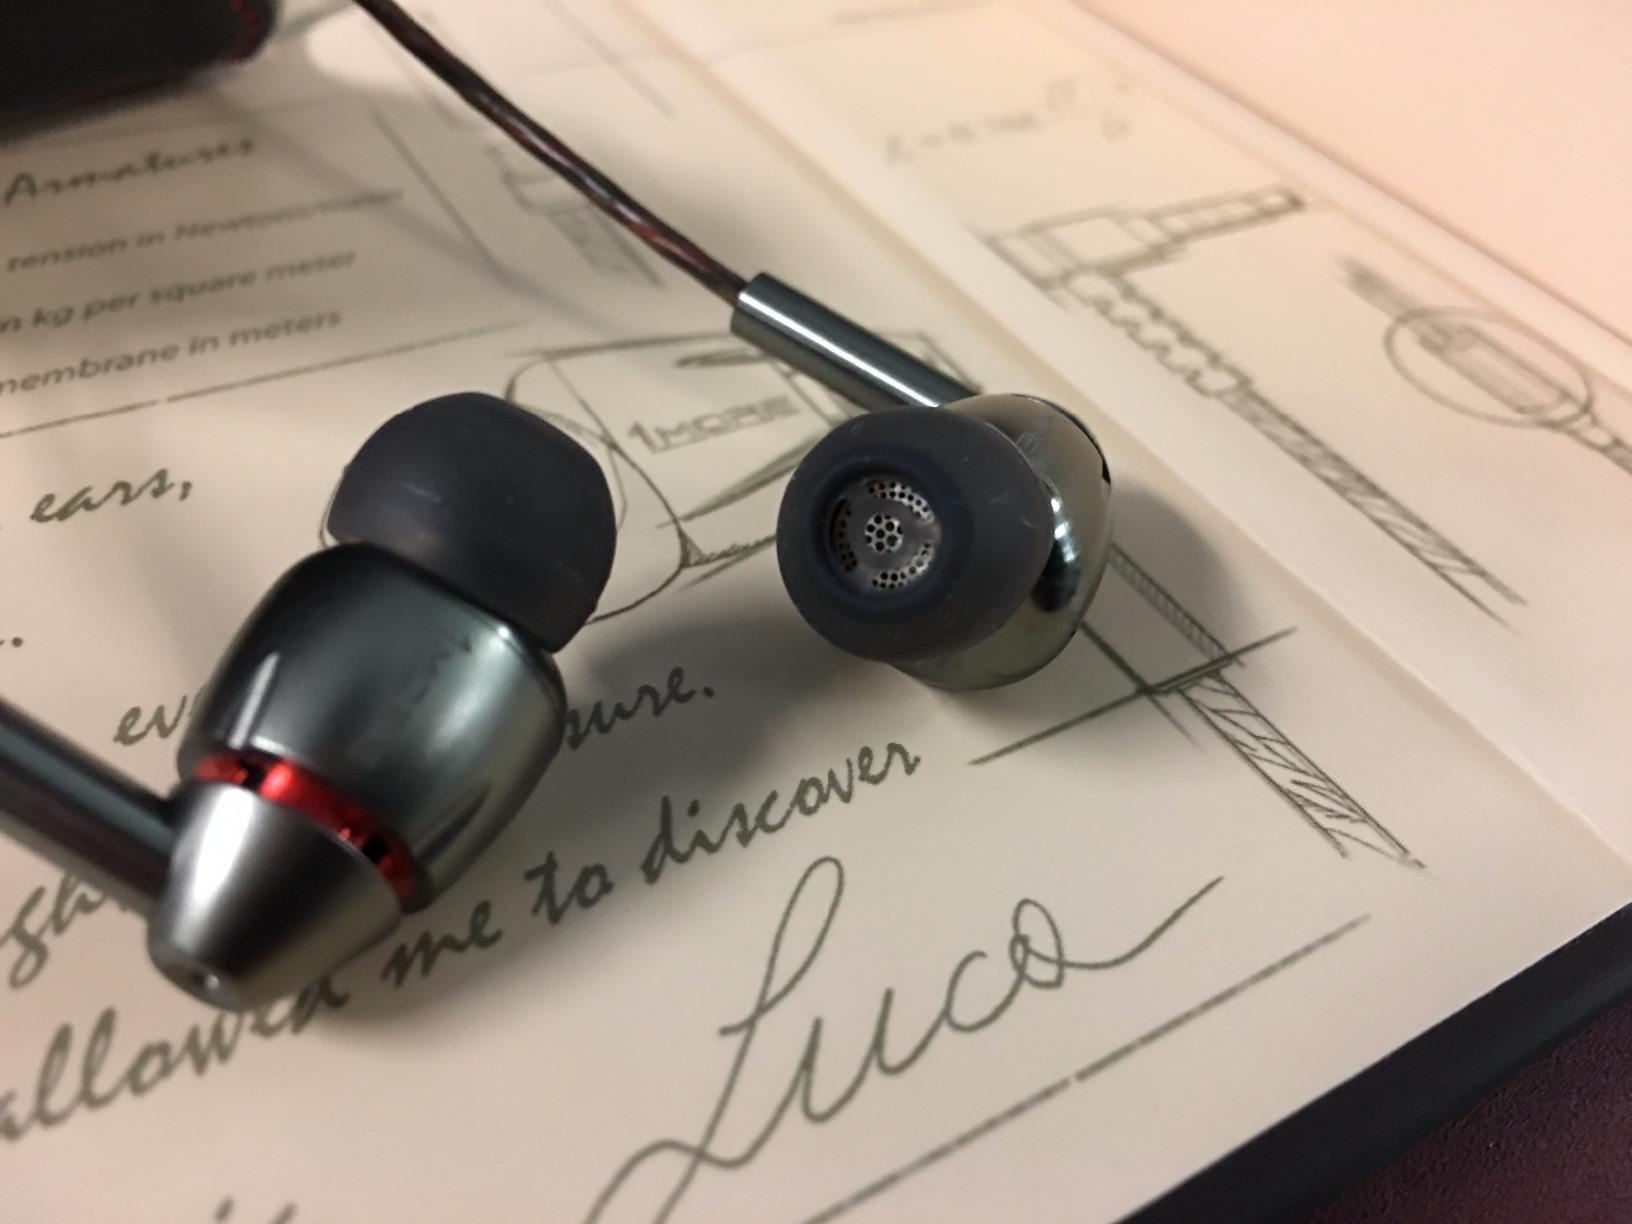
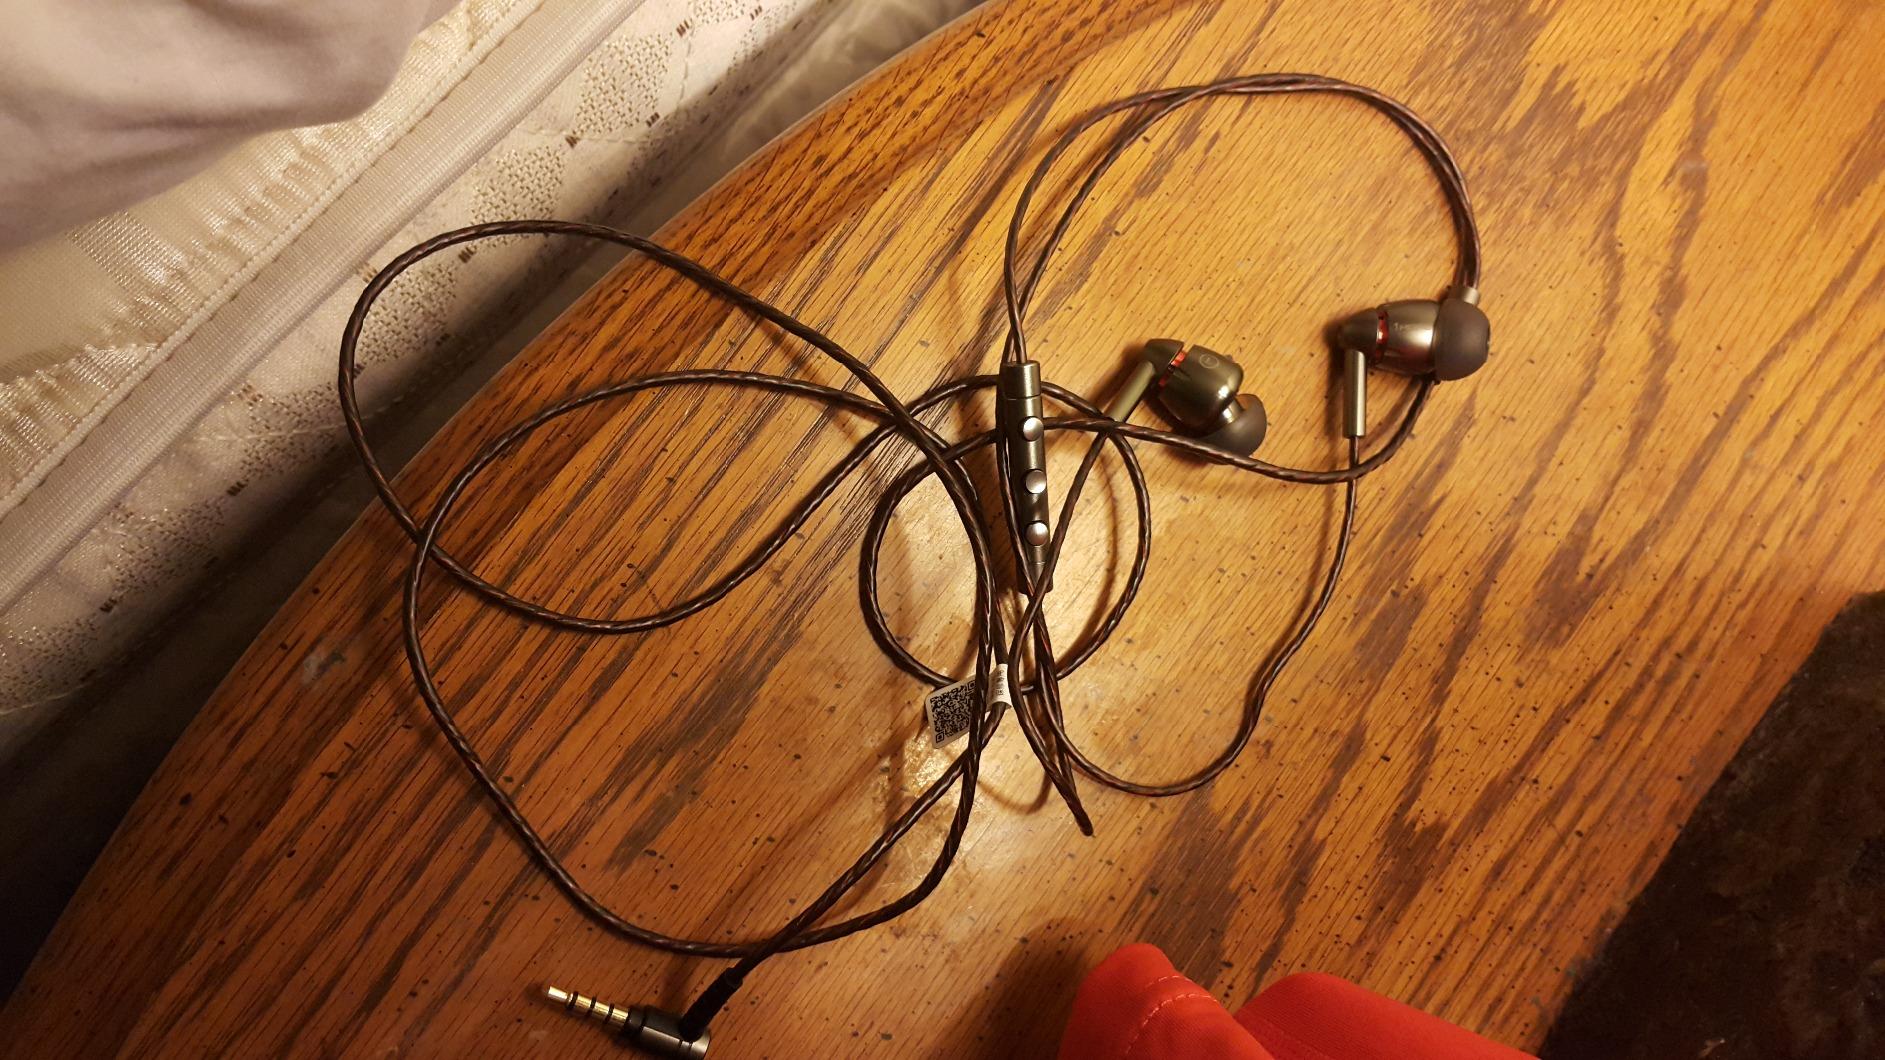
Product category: headphones
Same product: yes